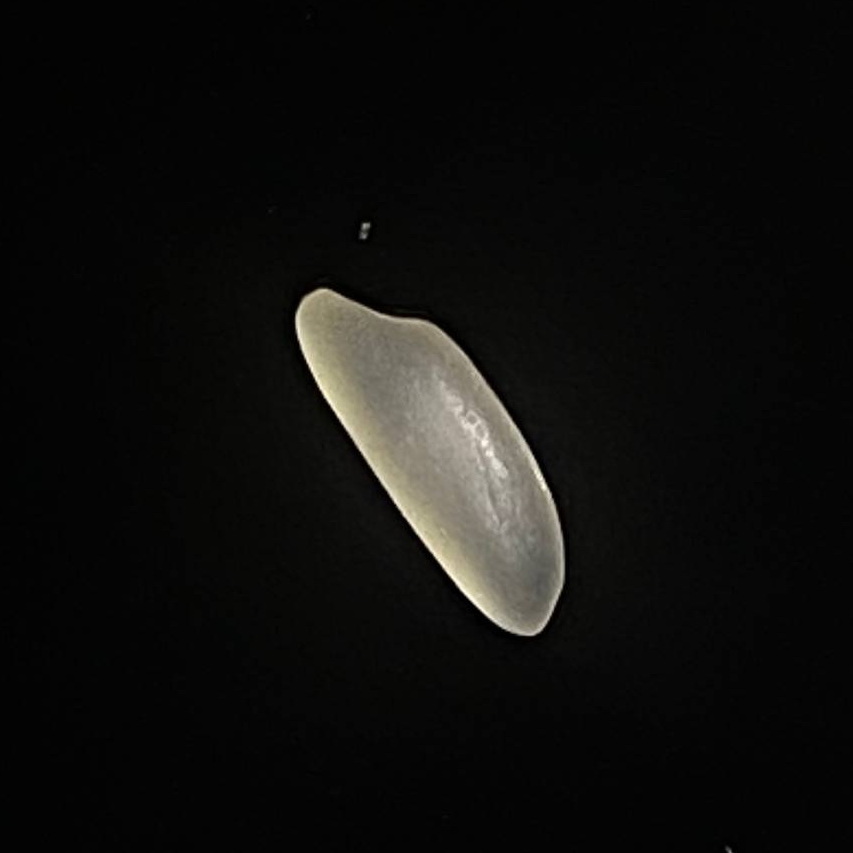
Rice variety: Najirshail